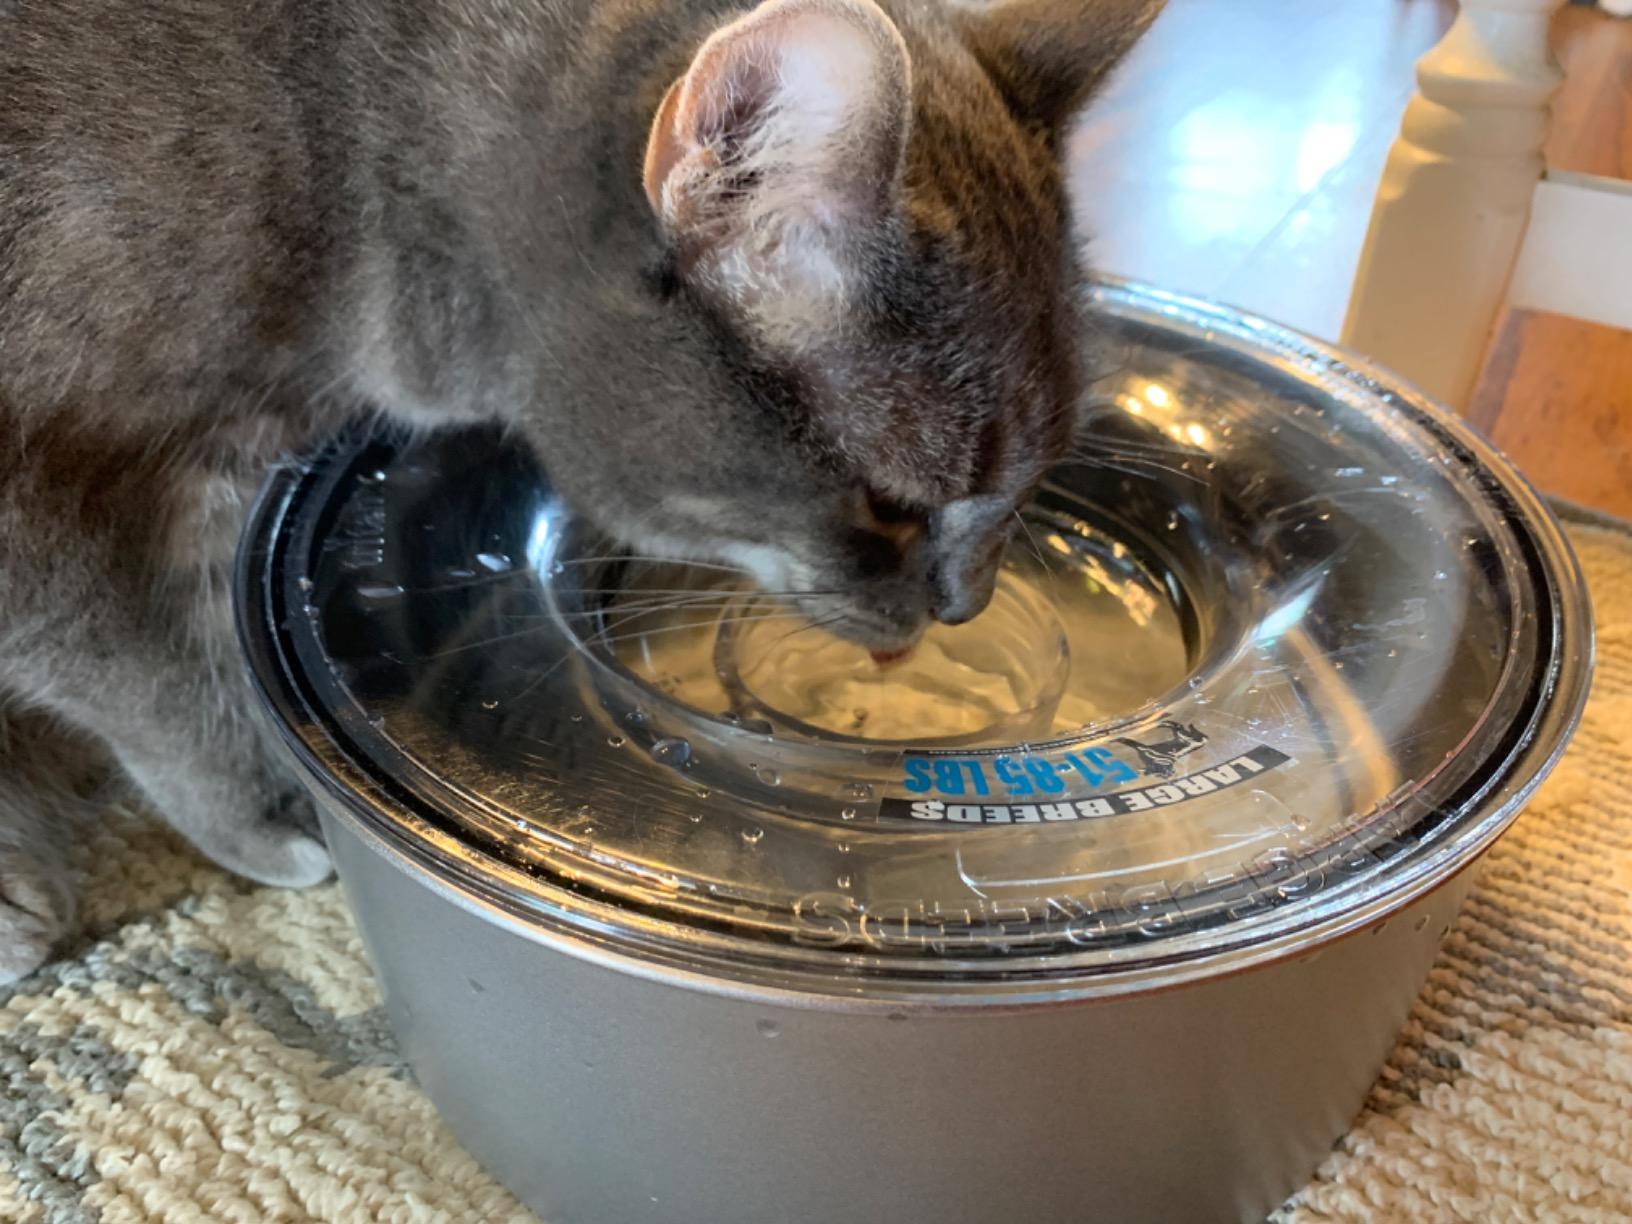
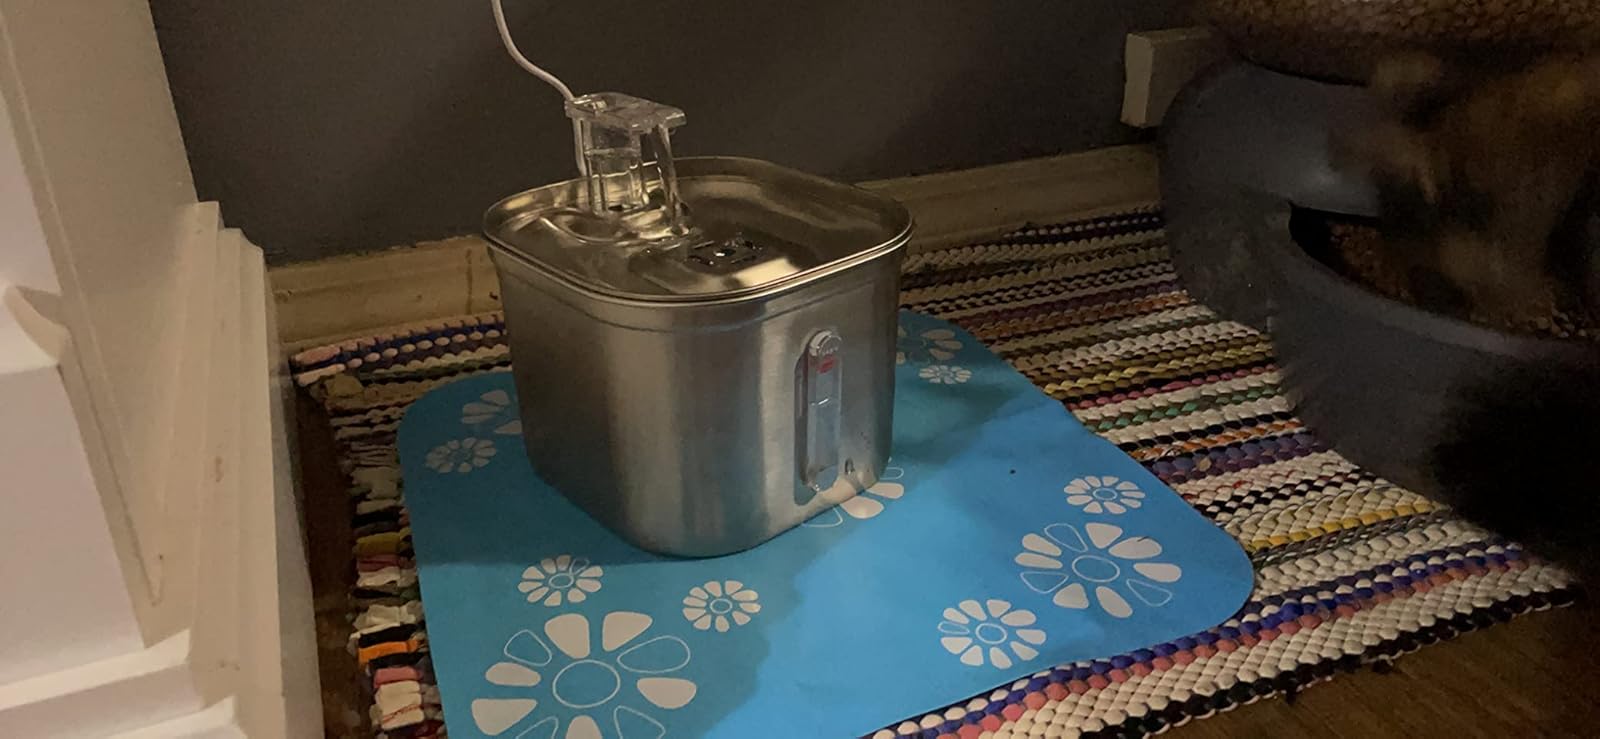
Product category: items_bowl
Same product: no